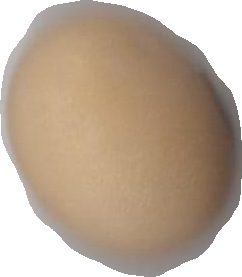
Variety: Anjasmoro